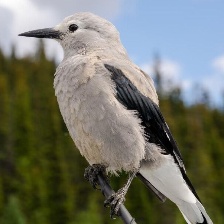
Species: CLARKS NUTCRACKER
Scientific name: NUCIFRAGA COLUMBIANA
ImageNet parent category: jay